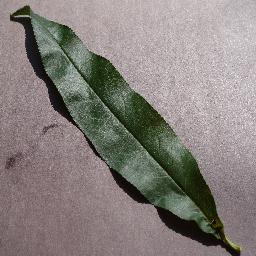
Label: Peach___healthy